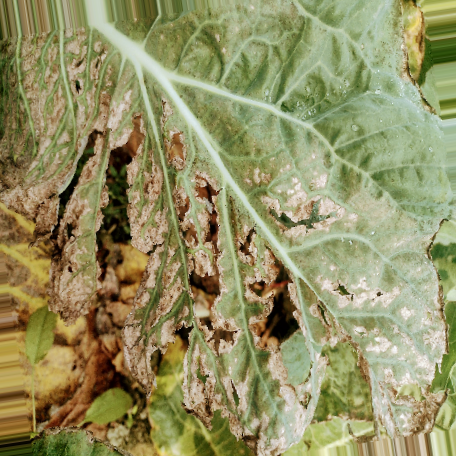
Label: Downy Mildew